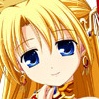
Portrait style: Anime Portrait